Scotiabank Arena

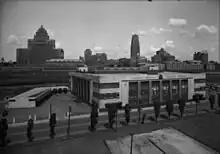
The original Toronto Postal delivery building, pictured in 1944.

Amid World War II, upon completion in 1941, the building would be temporarily handed over to the Department of National Defence for wartime storage purposes, and be finally turned over to Canada Post in 1946. Required modifications were made to the building to return it to its postal delivery purposes as a result of alterations done by the Department of National Defence. After the refurbishment work was completed in 1948, the building now possessed the capability and equipment for proper mail sorting and other mailing processing functions. Though it was designed as a mail sorting warehouse, it was also the home of Postal Station "A", which served mostly institutional and commercial clients. The ground floor was where the mail was dropped off by both railway carts and postal vans. Unsorted mail was moved by conveyor belts to the top floor and via gravity-fed mail chutes sorted by size and destination. Eventually, the sorted mail would end up back on the ground floor where it would be sent out for delivery. The building would be used as a postal sorting centre up until 1989.